Mohammad-Ali Rajai

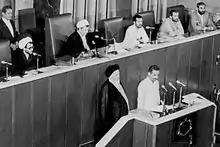
Rajai's presidential inauguration at the Majles

Following the Iranian Revolution in 1979, Rajai left the Freedom Movement and was appointed the minister of education in an Interim Government led by Mehdi Bazargan. Using his newfound power, Rajai sought the rapid Islamization of Iranian schools by banning the teaching of English, removing courses thought to be "non-Islamic", closing universities to prevent potential student dissent, and firing teachers with whom he disagreed.